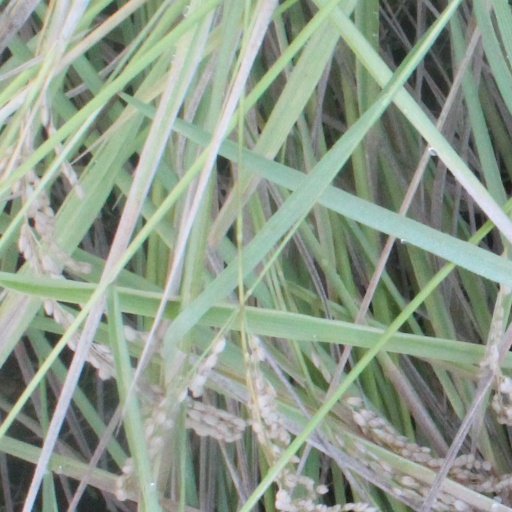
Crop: rice